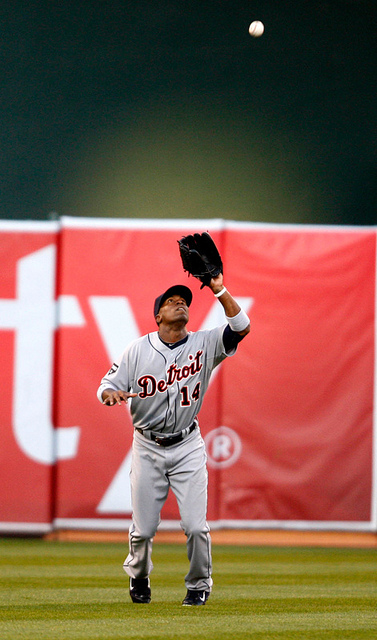
cầu thủ bóng chày đang đưa tay lên bắt bóng